WNCX

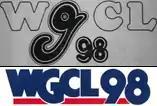
Variations of G98 logo

WERE-FM's call letters were then changed to WGCL on December 16, 1970, and programming changed from a fully automated format to Top 40 as "G98". WGCL began as an affiliate of the Drake-Chenault "Solid Gold" and "Hit Parade" formats, which featured a Top 40/Oldies mix, but eventually went live and local with personalities such as Tim Davisson, David Mark and Mike Dix (formerly of the legendary WIXY 1260). Famed programmer Lee Abrams helmed the station and George Jay was its news director.